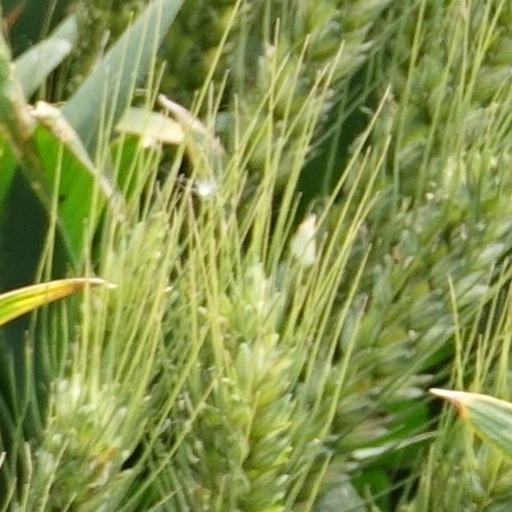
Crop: wheat